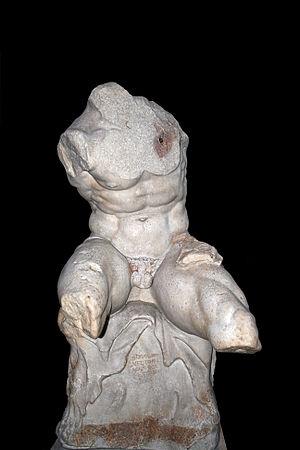
Torse du Belvédère, oeuvre néo-attique qui représenterait le héros grec Ajax Telamonius au suicide réalisée par l'athénien Apollonios, fils de Nestor suivant l'inscription figurant sur son piédestal. - Museo Pio-Clementino (Inv. 1192), Musées du Vatican, Rome.
Le musée Pio-Clementino fait partie de l'ensemble des Musées du Vatican, à Rome. Situé dans le petit palais du Belvédère, il est le plus grand complexe des musées du Vatican. Comptant une douzaine de salles, il abrite d'importantes collections des périodes grecque et romaine, dont certains chefs-d'œuvre de l'art mondial.
Les Musées du Vatican constituent un ensemble muséal situé au Vatican. Il regroupe douze musées, ce qui représente cinq galeries et 1 400 salles. L'ensemble abrite l'une des plus grandes collections d'art dans le monde, car il expose la vaste collection d'œuvres d'art, notamment peintures et sculptures, rassemblées au fil des siècles par les papes, surtout à l'époque des États pontificaux, et par la suite l'institution même des Musées du Vatican. Les musées sont en partie hébergés dans le Palais du Vatican.
Le Torse du Belvédère est un torse fragmentaire en marbre conservé au musée Pio-Clementino, dans la cour du Belvédère qui lui donne son nom.
Le Discobole est une sculpture romaine, réplique antique du célèbre Discobole de Myron, conservée au musée Saint-Raymond de Toulouse datée du IIe siècle environ.